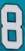
Number: 8